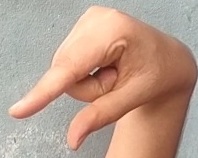
ASL sign: Q